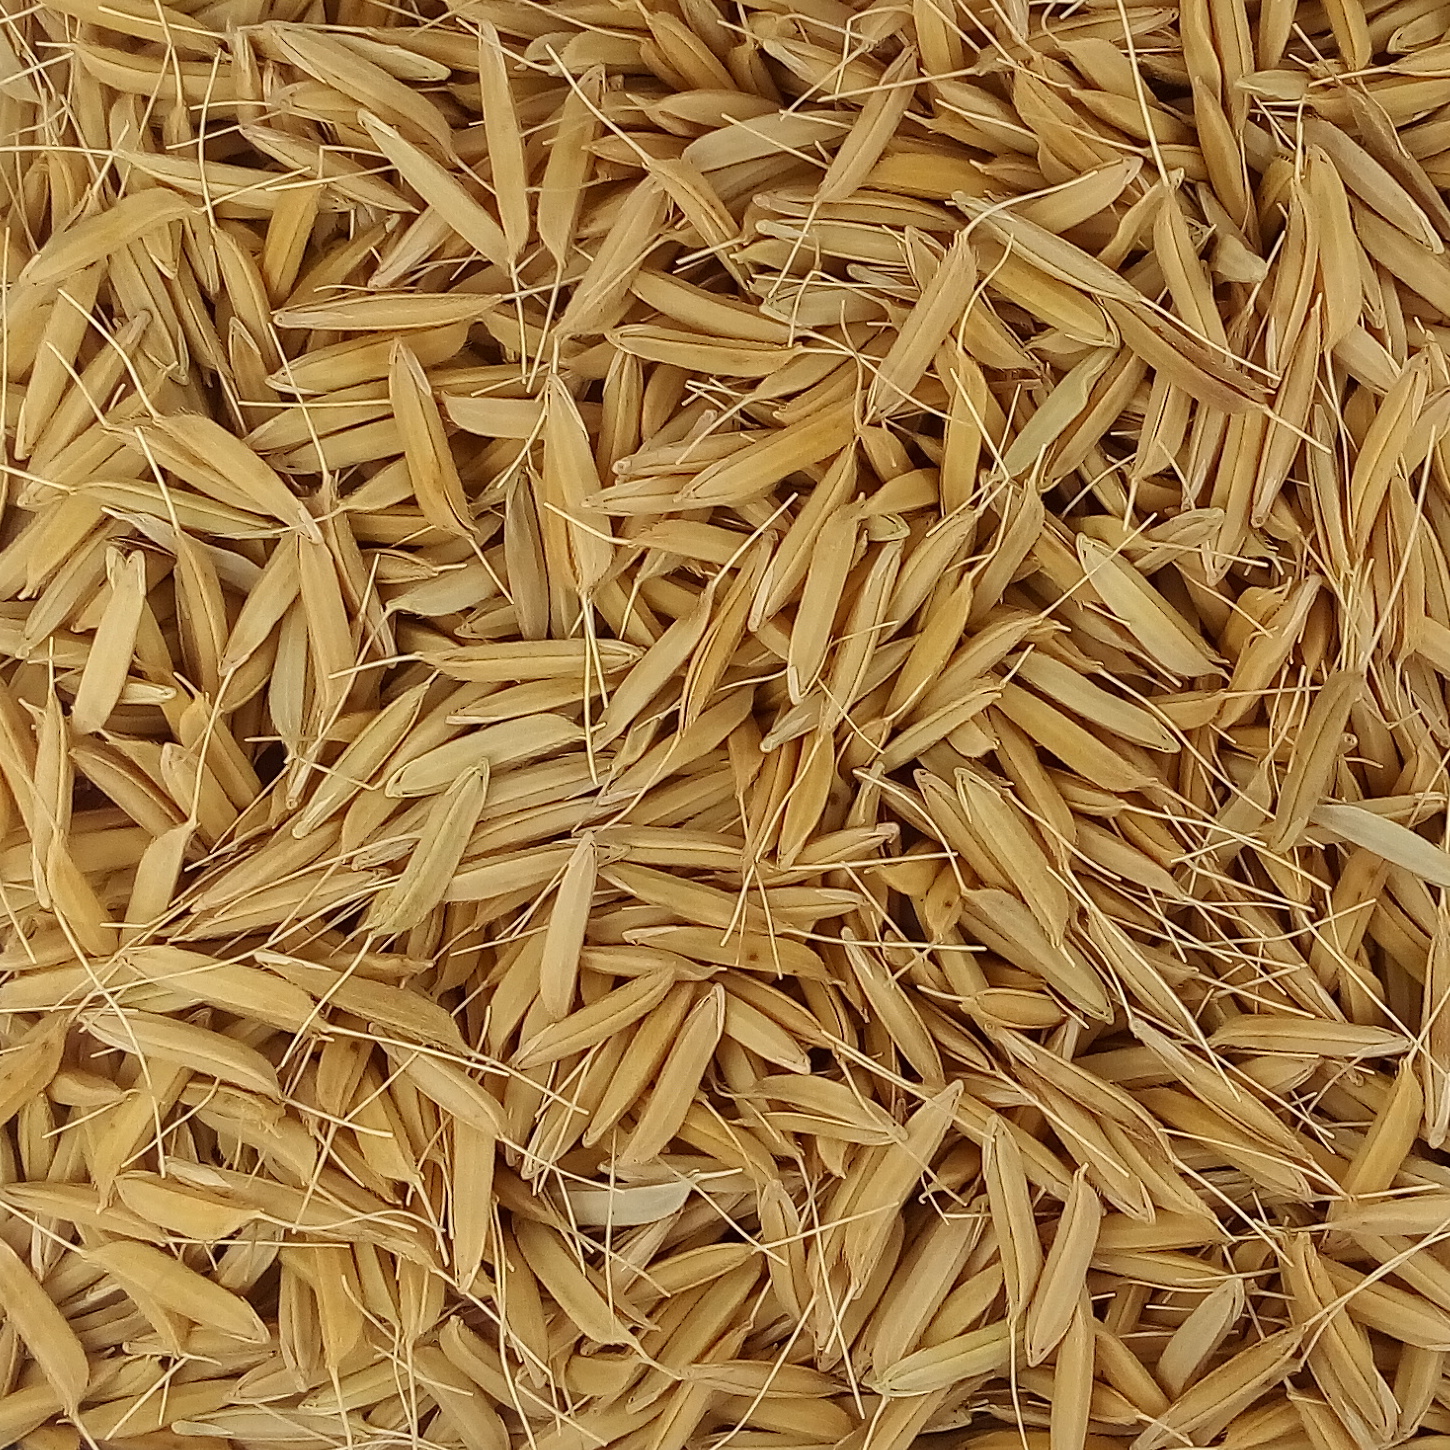
Rice seed variety: PB1